Jan Dołgowicz

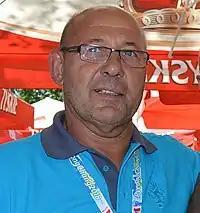
Jan Dołgowicz

Jan Dołgowicz (born 21 December 1954 in Skarbiewo) is a Polish wrestler who competed in the 1980 Summer Olympics.